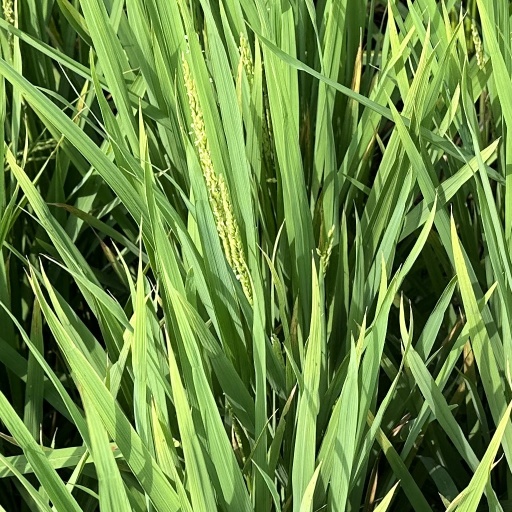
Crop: rice